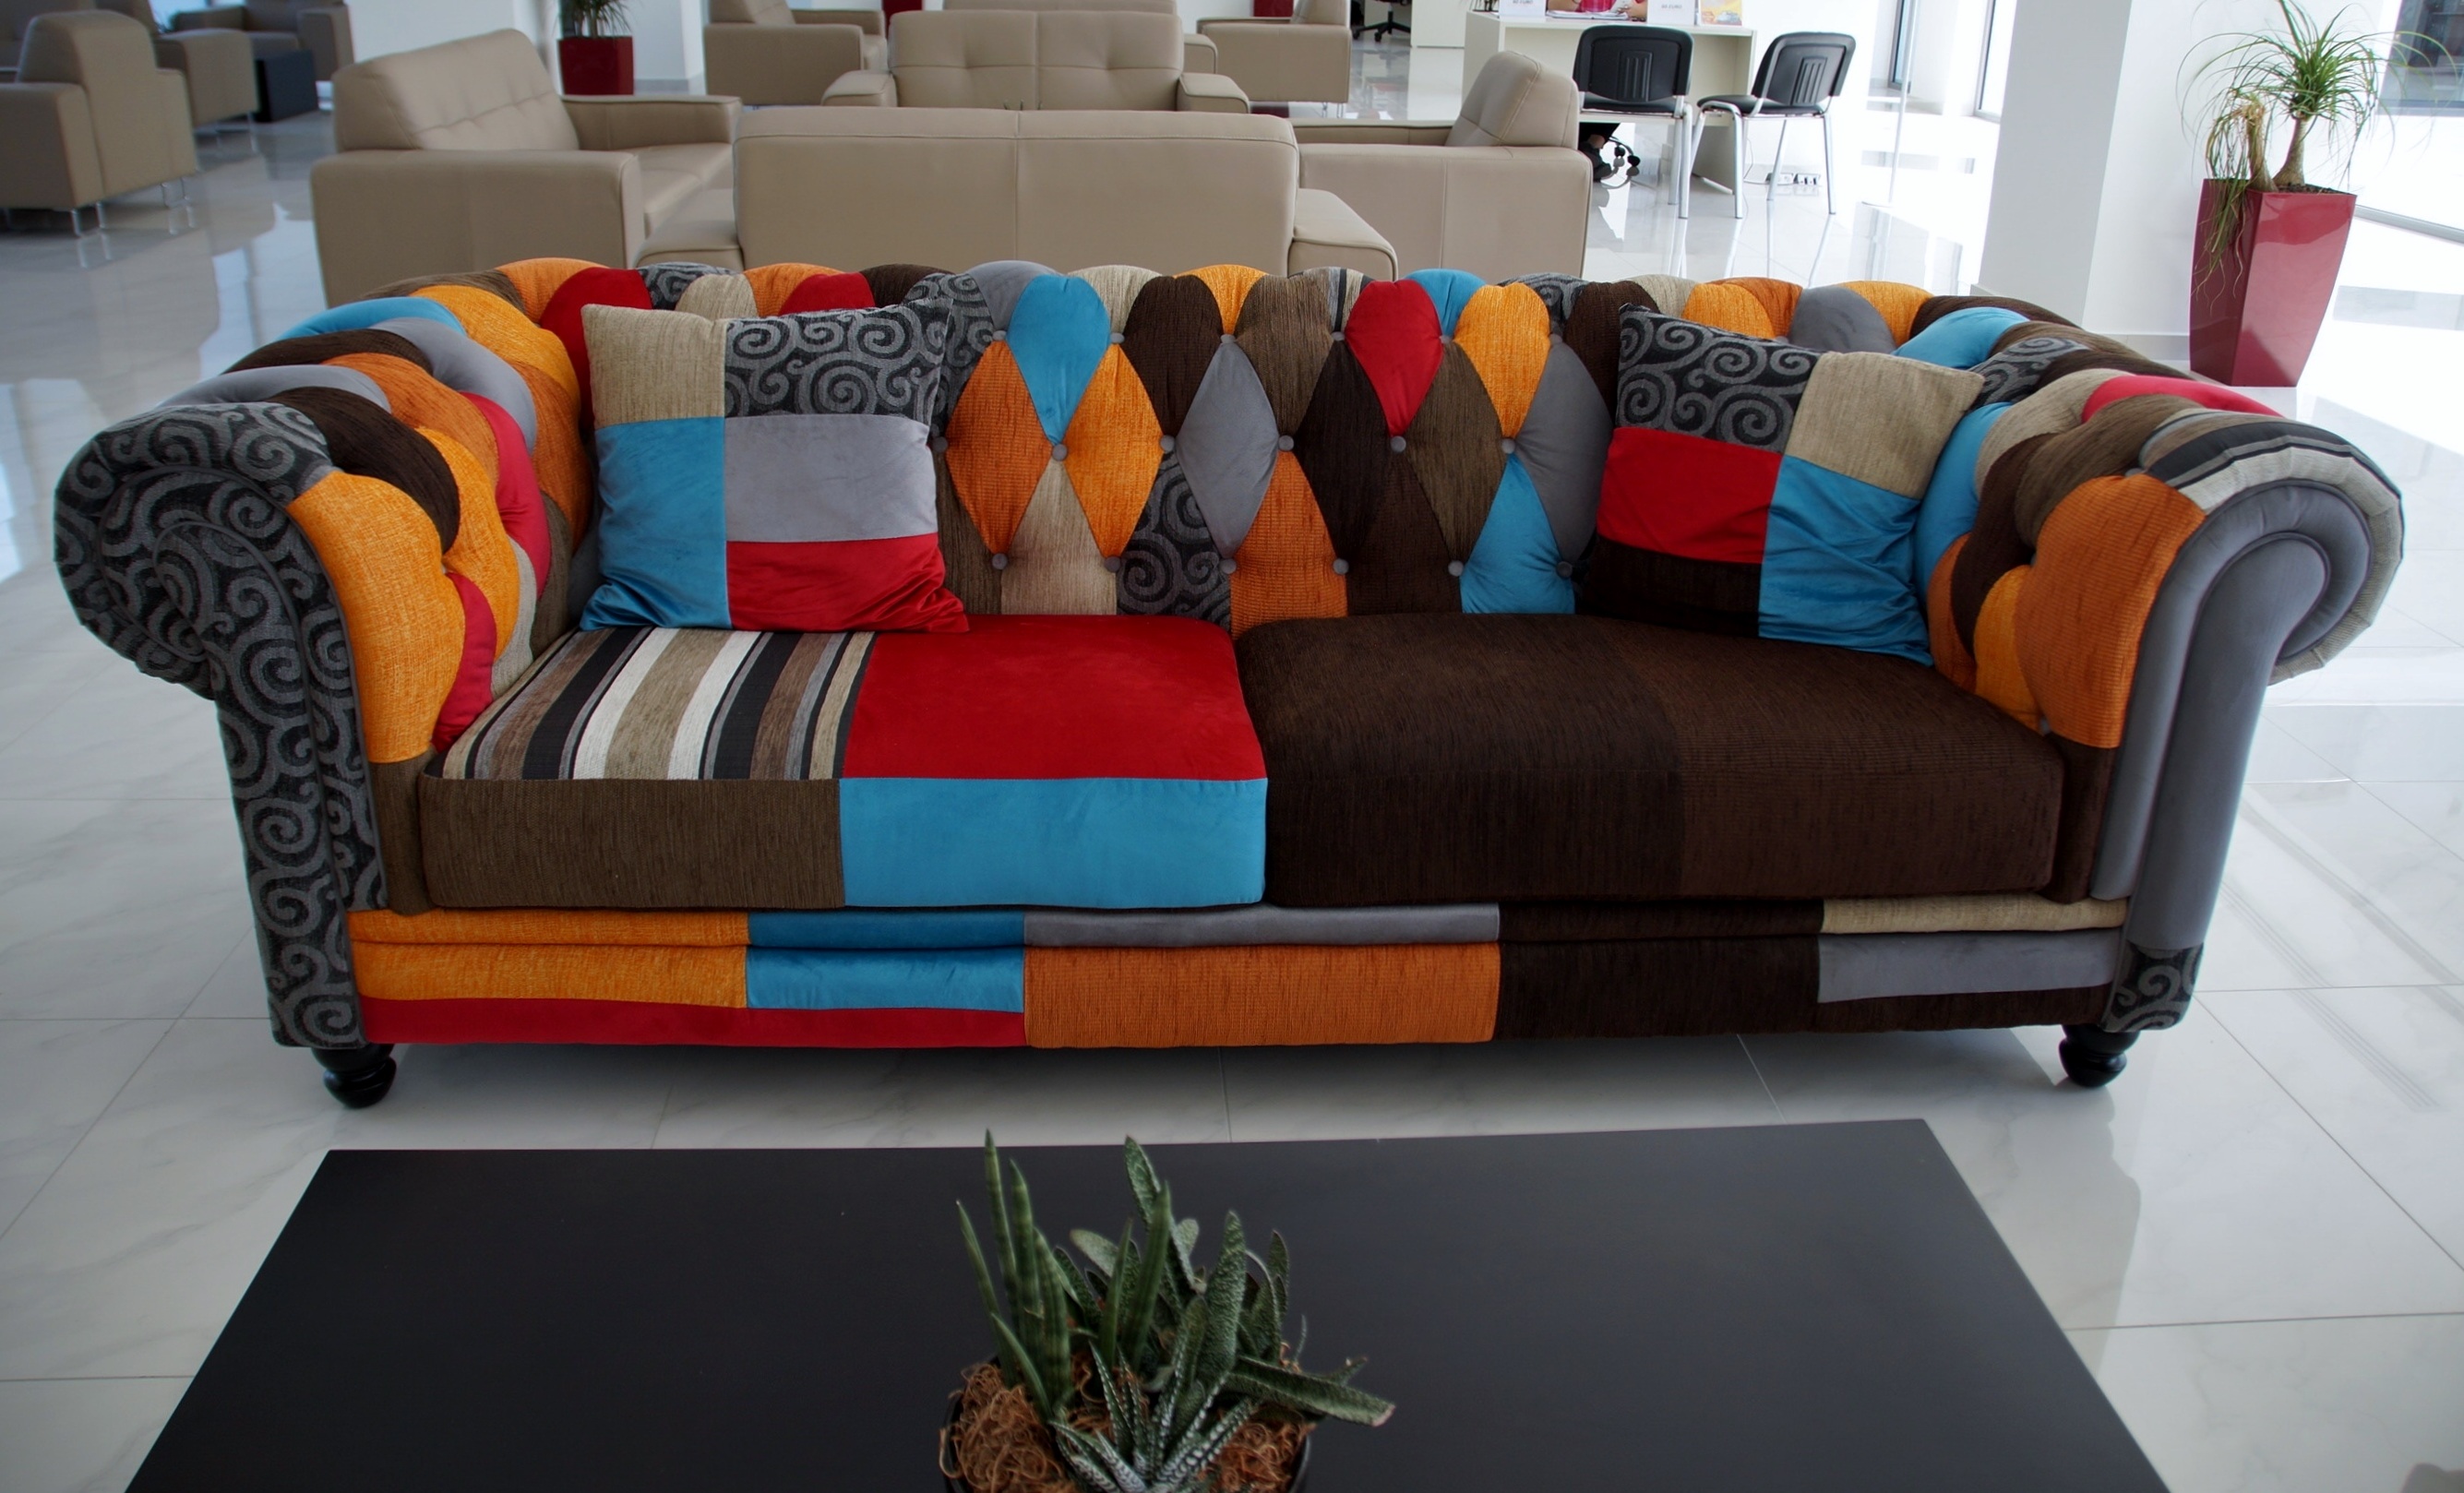
table, color, living room, furniture, room, sofa, couch, sit, bed, colored, flooring, upholstery, convenient, bed sheet, studio couch